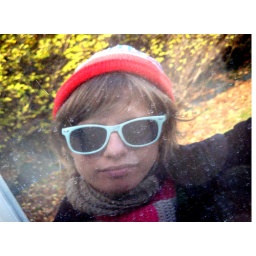
reflection in the van window